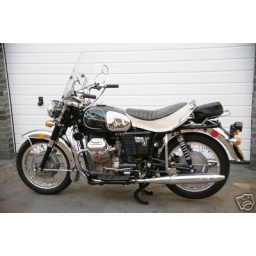
Same model bike as the one that died in front of my house courtesy of cagers 7.16/2006 minus windscreen.